Brave Inca

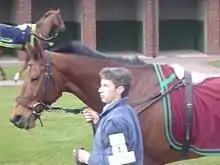
Brave Inca at the Cheltenham Festival in 2005.

Brave Inca (foaled 20 April 1998) is a retired Irish Thoroughbred racehorse. In a career that lasted from March 2002 until April 2009, he ran thirty-five times and won 15 races, ten of them at Grade I level. including the 2006 Champion Hurdle. From 2005 until he was retired, Brava Inca ran in sixteen successive Grade I races.